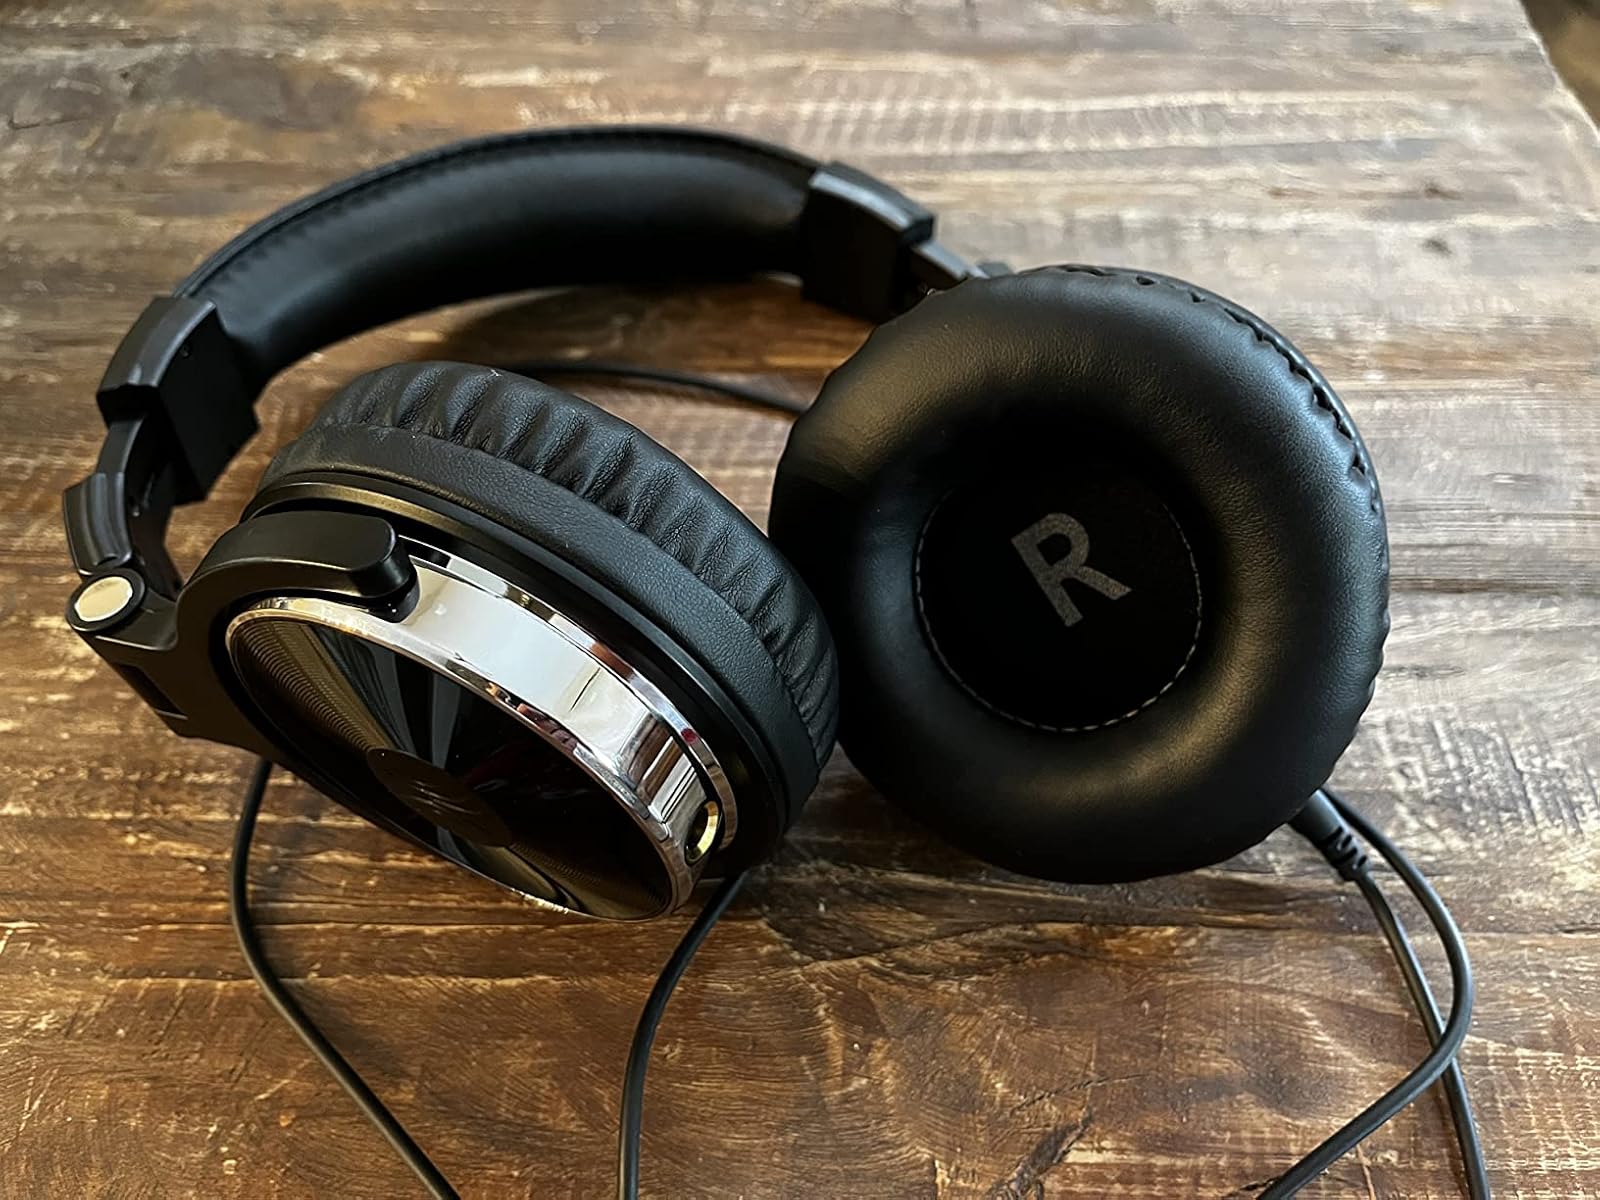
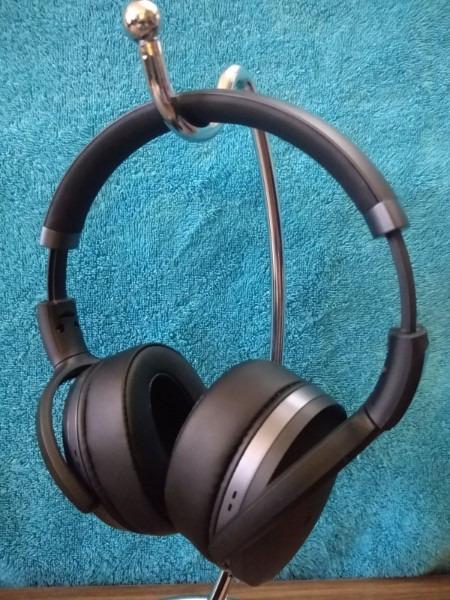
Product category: headphones
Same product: no